Tasman Empire Airways Limited

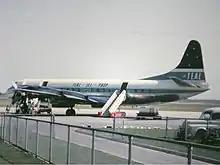
Lockheed L-188 Electra: TEAL ZK-TEB "Atarau" at Melbourne, 1964

The last new type to be operated by TEAL was the Lockheed L.188 Electra. Five of this type were operated between 1959 and 1972 by which time TEAL had changed its name to Air New Zealand. The airline wanted to introduce jet aircraft in the form of the Comet 4 airliner but Australian shareholders insisted on the Lockheed L188 Electra, citing that Qantas, Trans Australian Airlines, Ansett ANA and Hong Kong based Cathay Pacific had ordered the type. This would lower operating costs as all the airlines would be able to share a common parts pool with the Electra.